St. Anthony Falls Hydroelectric Development

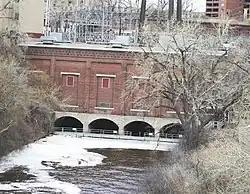
Hennepin Island Hydroelectric Plant and tailrace

William de la Barre was the chief engineer for the waterpower companies. He was interested in maximizing the efficiency of waterpower use at the west side of the falls. One way was to maximize the "head" used by enlarging the headrace water power canal and making sure the turbines were near the water level below the falls. The goal was to use the entire "head".